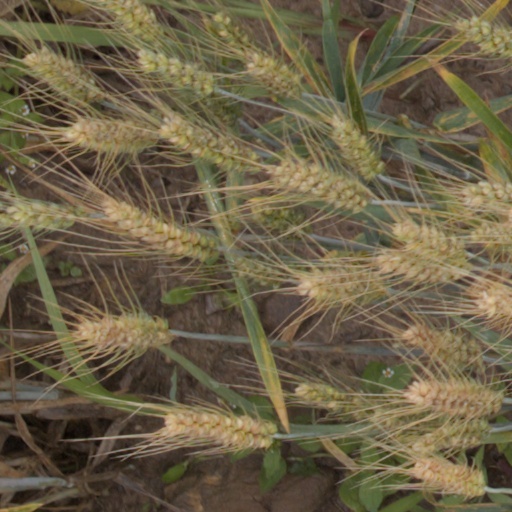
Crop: wheat